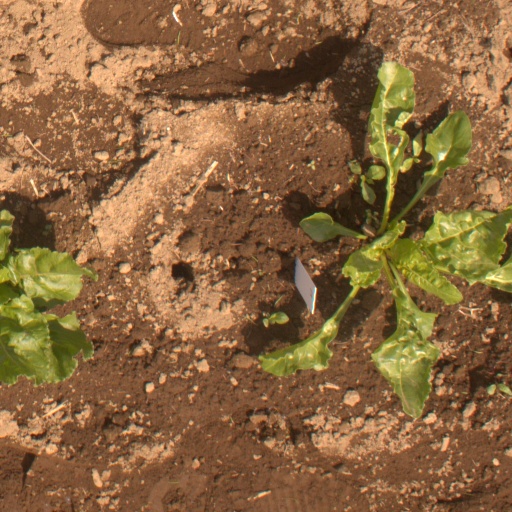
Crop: sugar beet